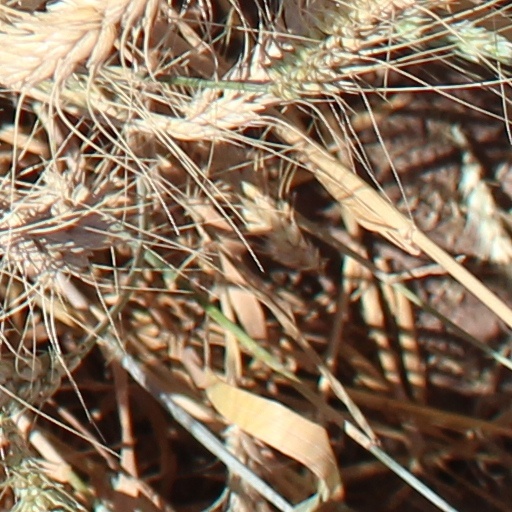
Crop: wheat